History of Christianity in Ukraine

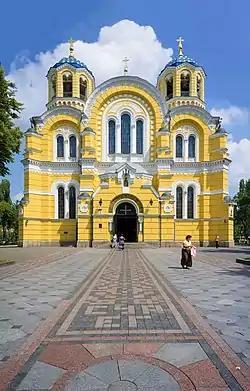
St Volodymyr's Cathedral in Kyiv, built between 1862 and 1882 in honour of the 900th anniversary of the Baptism of Kiev as a jewel of Neo-Byzantine architecture in the Russian Empire, became a battleground between opposing church bodies and their political supporters.

In the early-1930s the Soviet government abruptly reversed the policies in the national republics and mass arrests of UAOC's hierarchy and clergy culminated in the liquidation of the church in 1930. Most of the surviving property was officially transferred to the ROC, with some churches closed for good and destroyed. On the eve of the Second World War only 3% of the pre-revolutionary parishes on the territory of Ukraine remained open to the public, often hidden in deep rural areas.